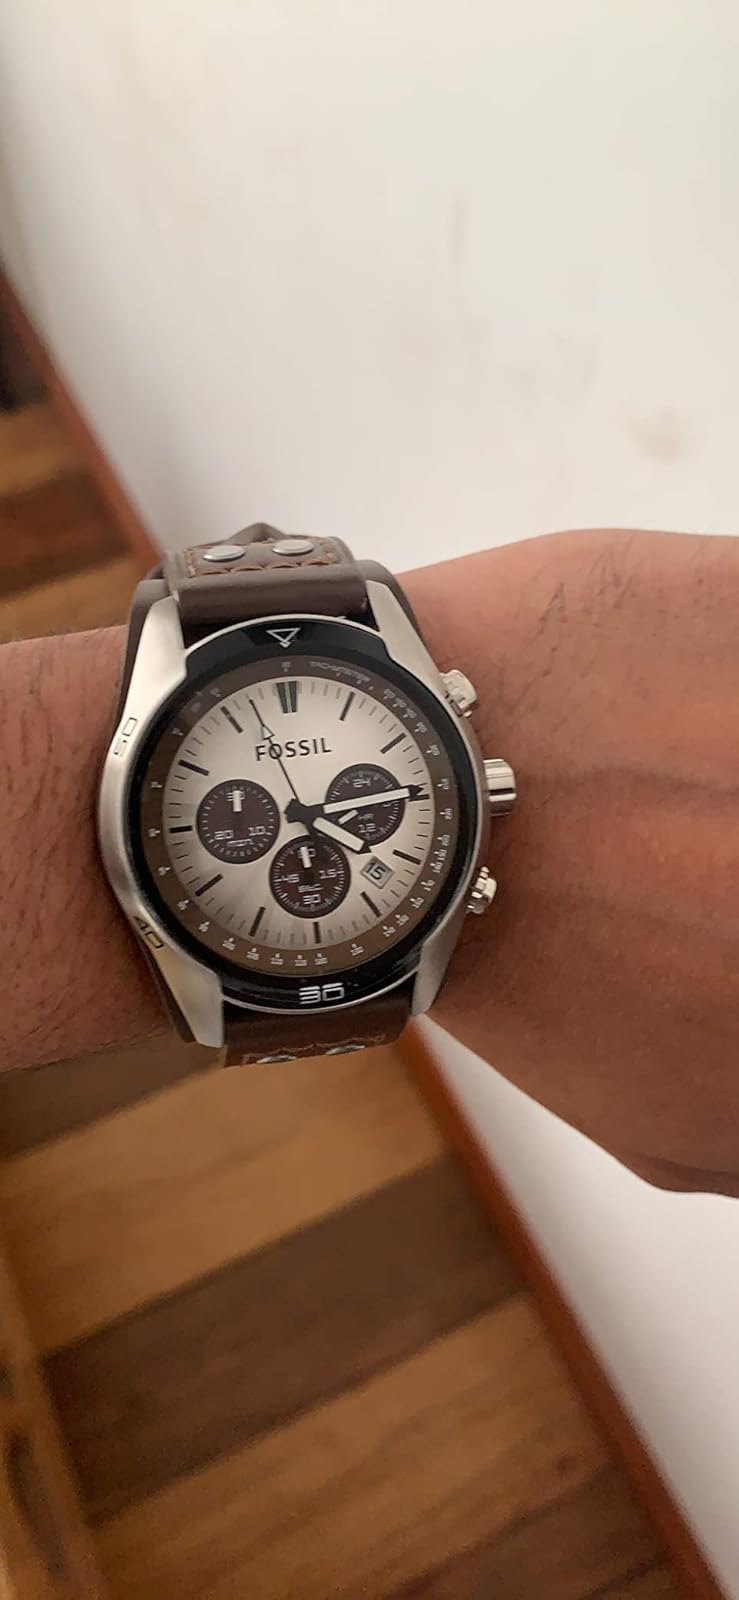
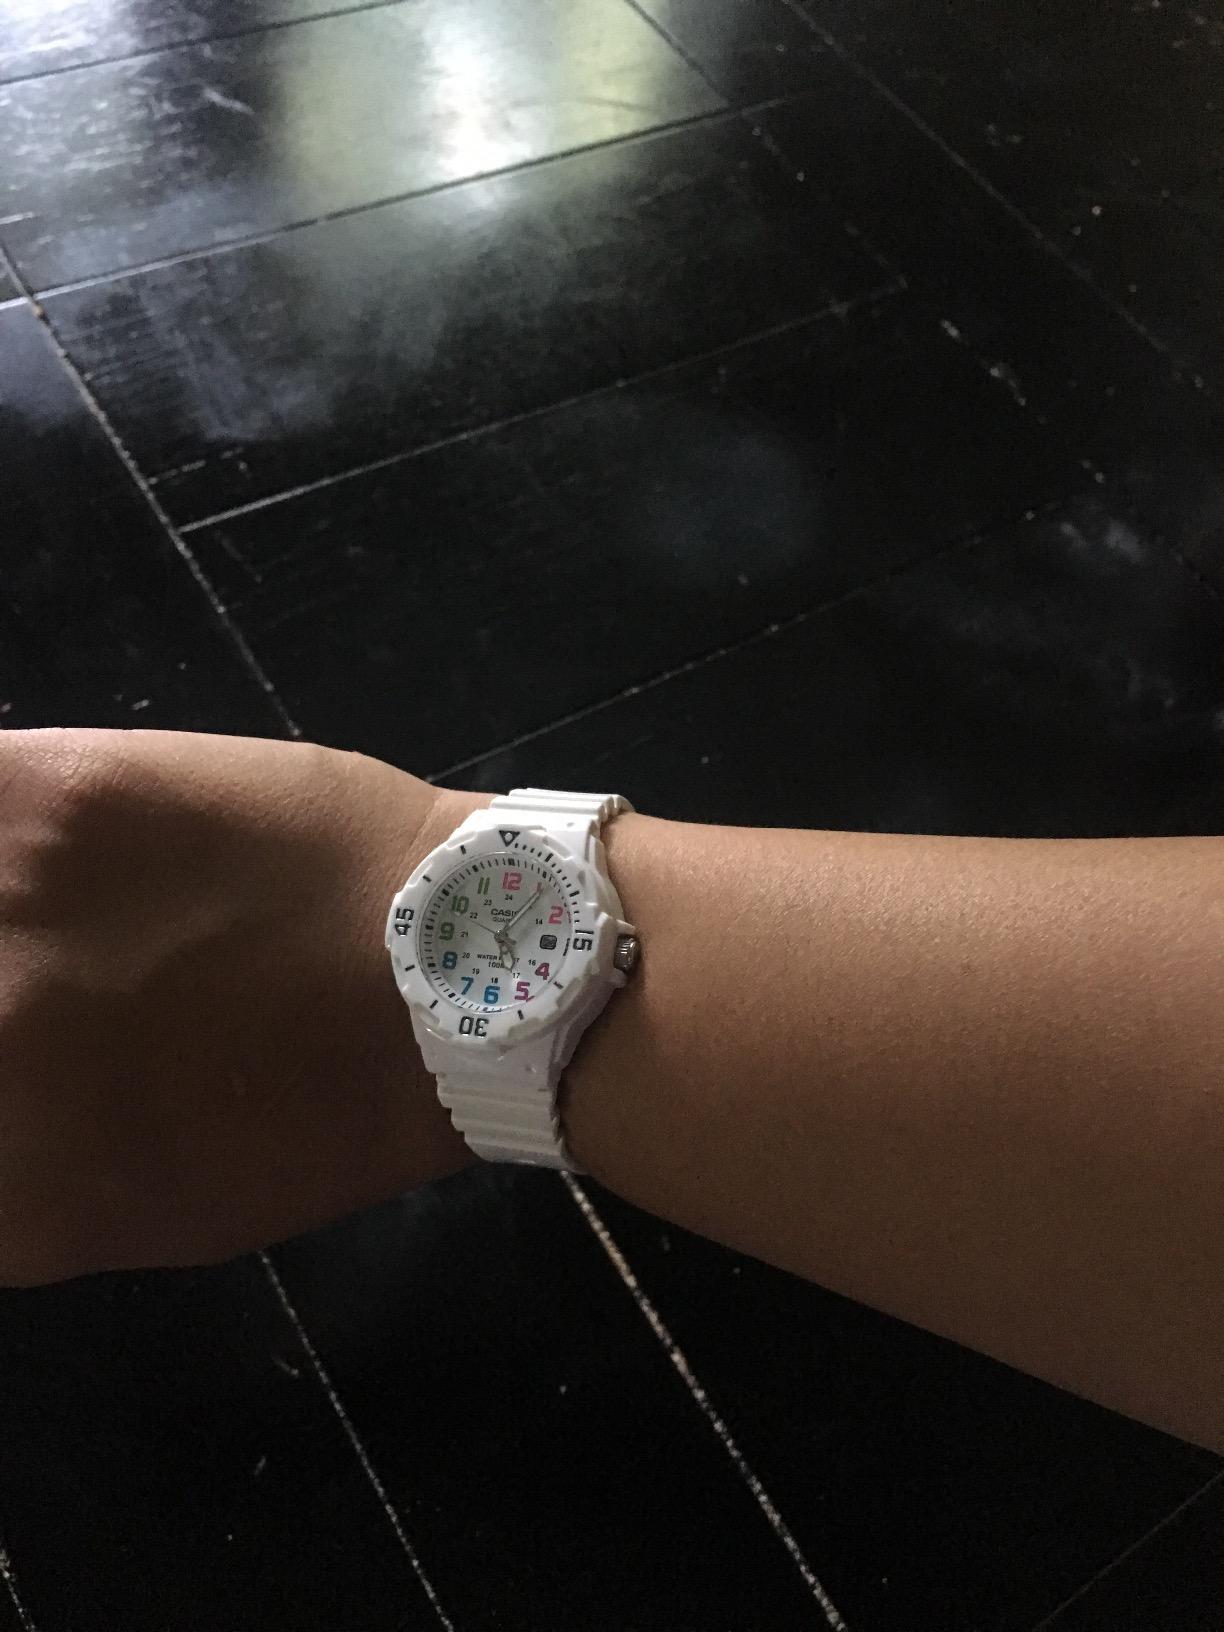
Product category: accessories_watch
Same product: no